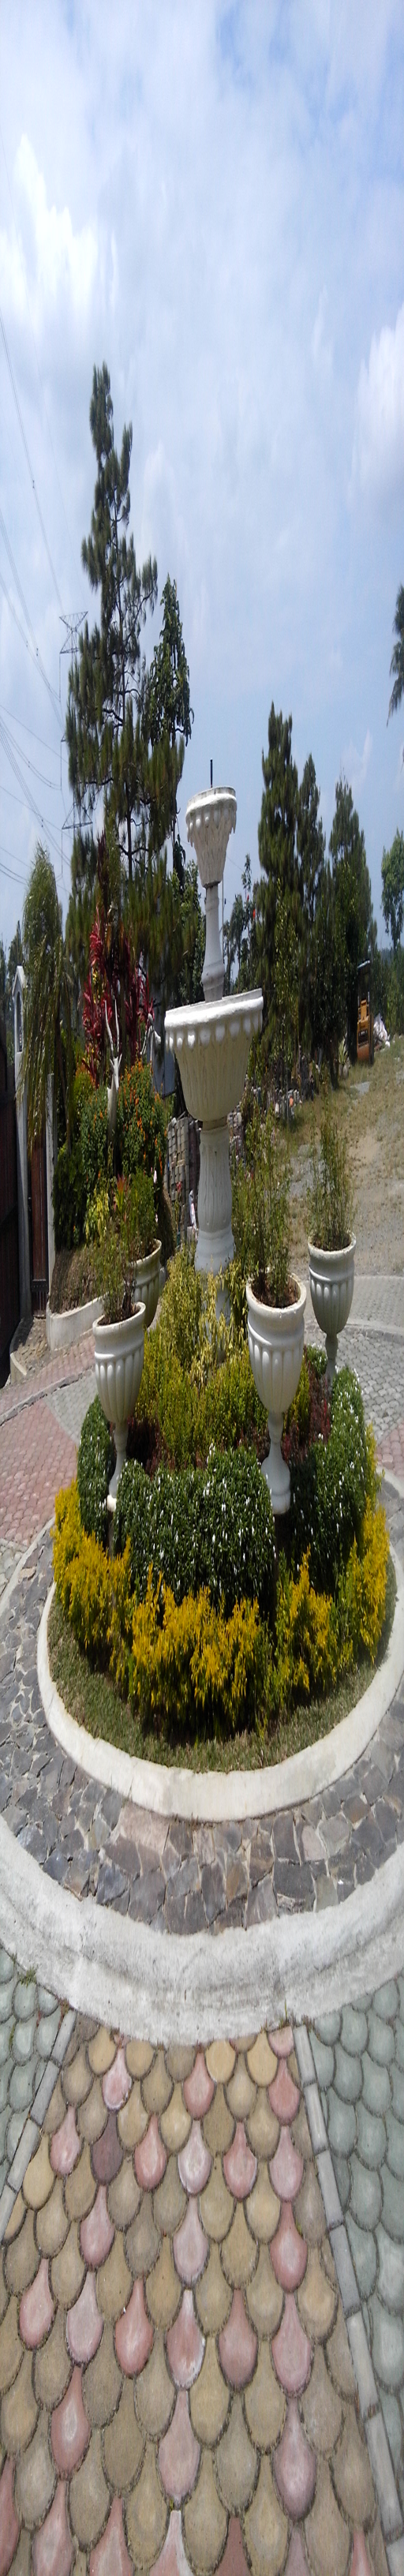
the grand fountain at the entrance of the lobby .